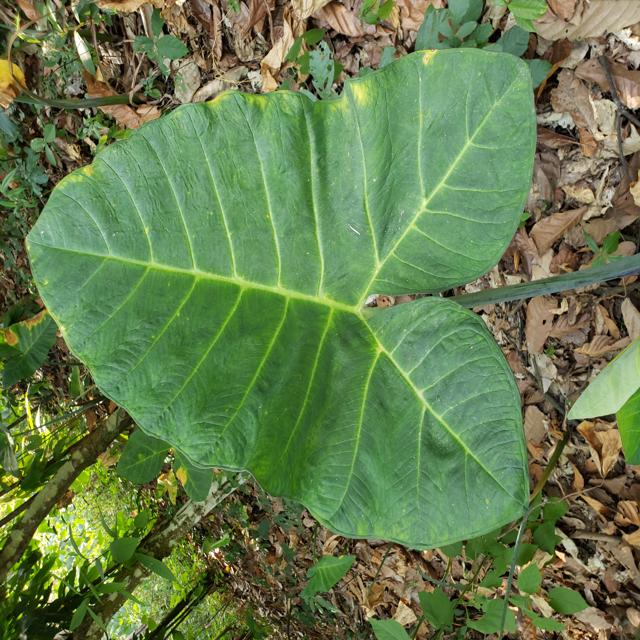
Label: Healthy